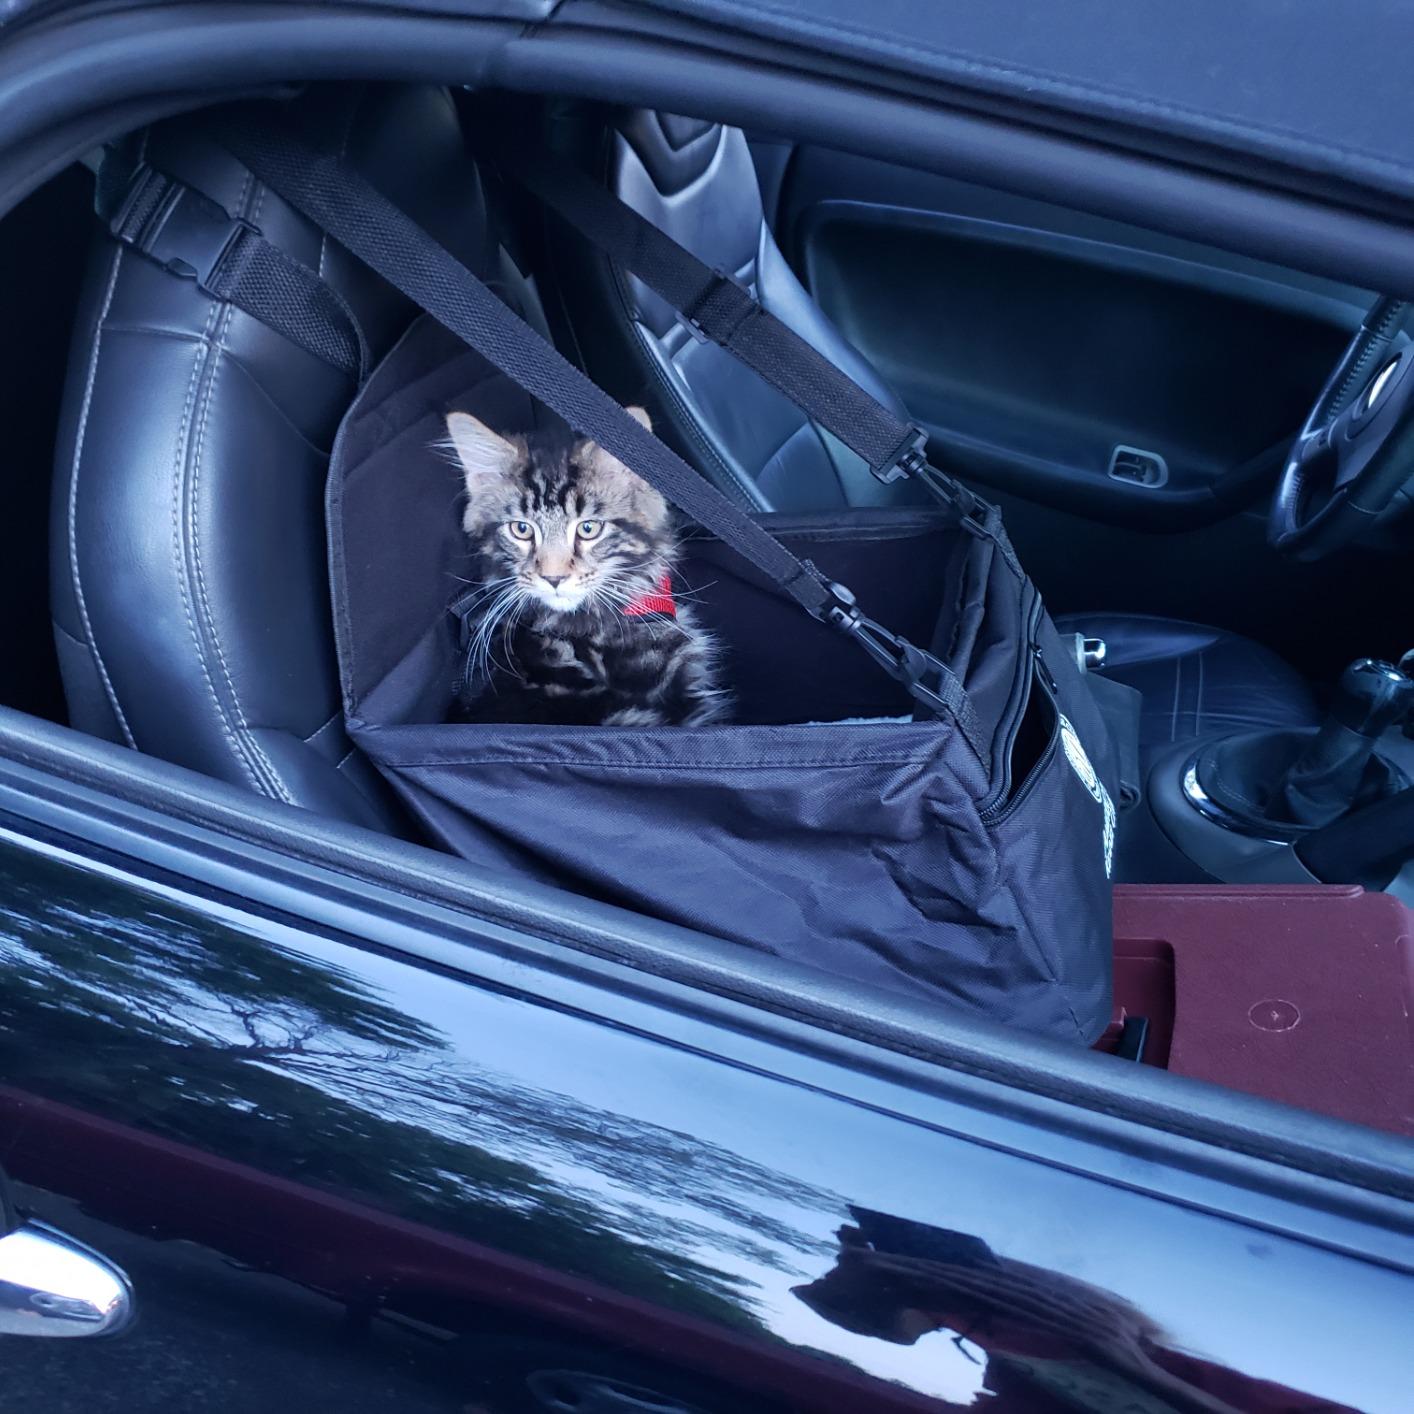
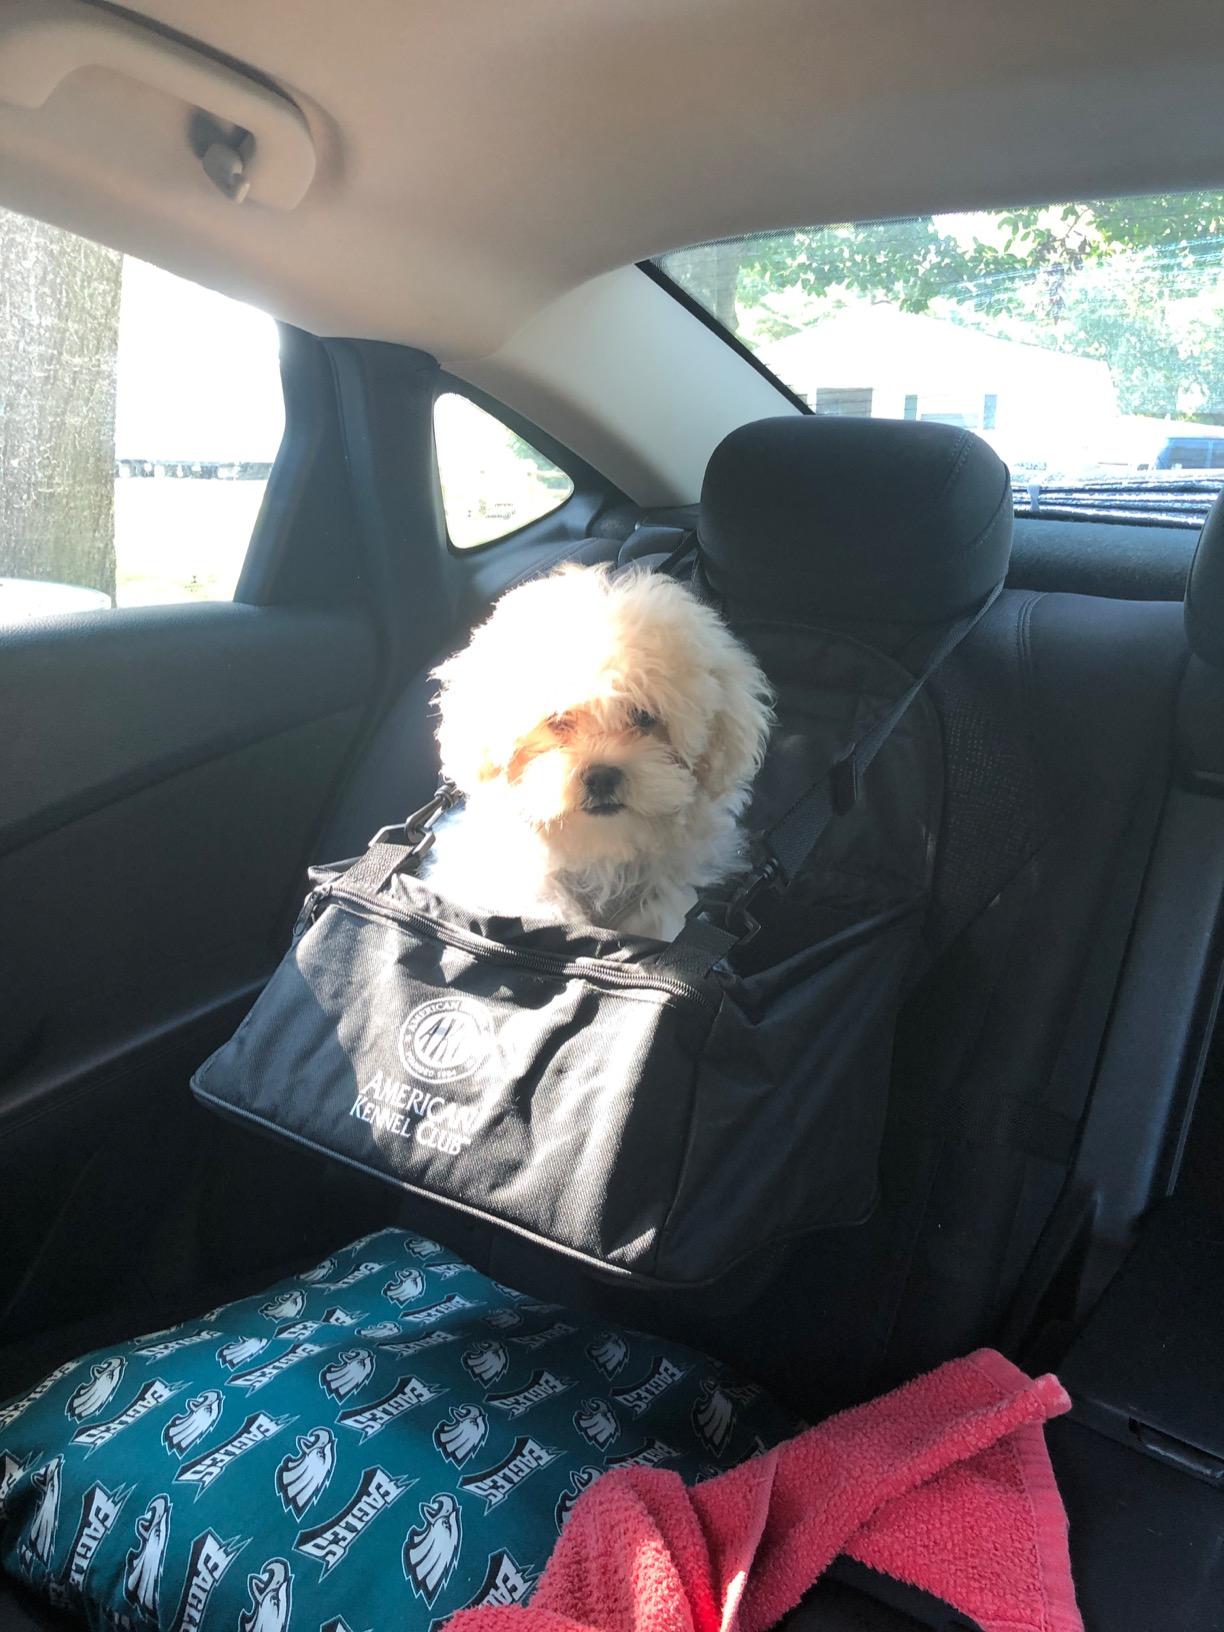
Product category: items_kennel
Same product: yes